Bell 533

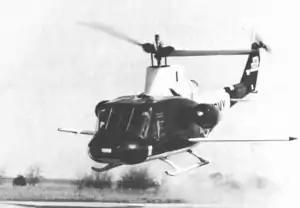
Bell 533 with engines and wings added

The Bell 533 was a research helicopter built by Bell Helicopter under contract with the United States Army during the 1960s, to explore the limits and conditions experienced by helicopter rotors at high airspeeds. The helicopter was a YH-40—a preproduction version of the UH-1 Iroquois—modified and tested in several helicopter and compound helicopter configurations. The Bell 533 was referred to as the "High Performance Helicopter" (HPH) by the Army, and reached a top speed of in 1969, before being retired.